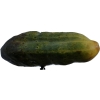
Label: cucumber